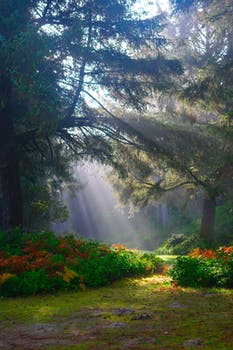
Label: No Watermark